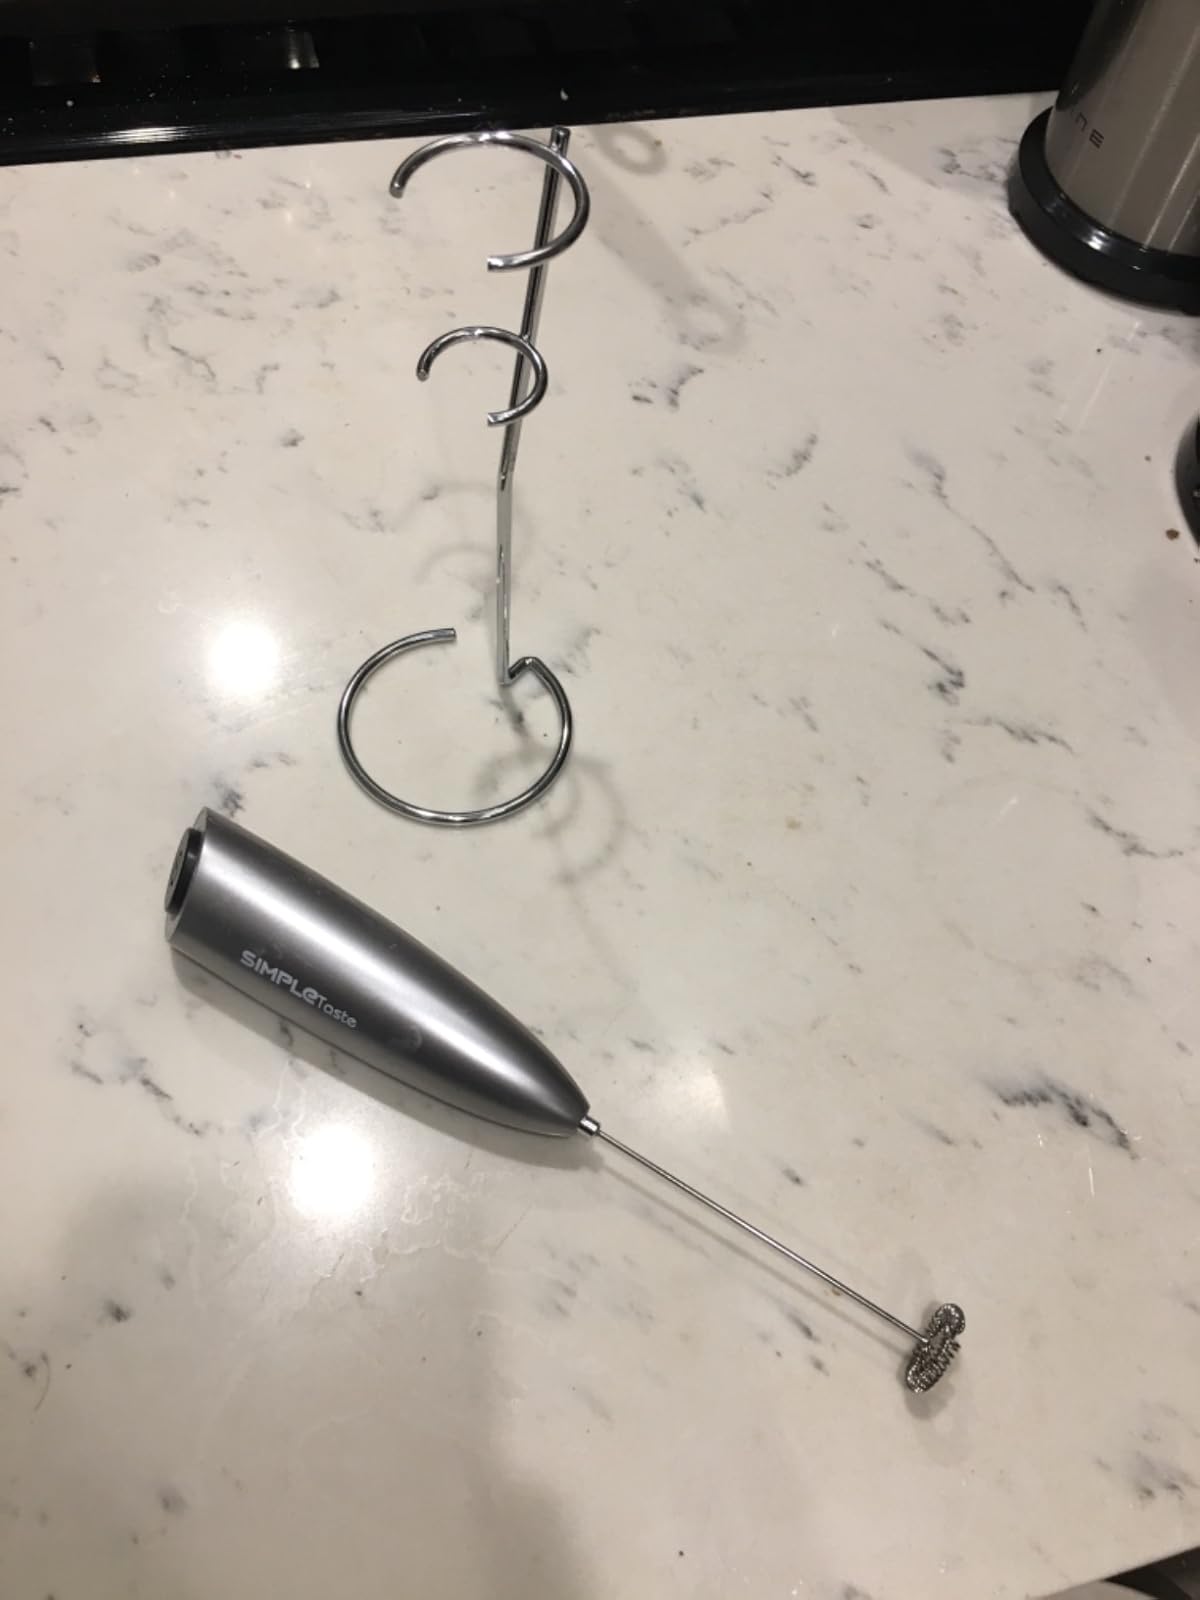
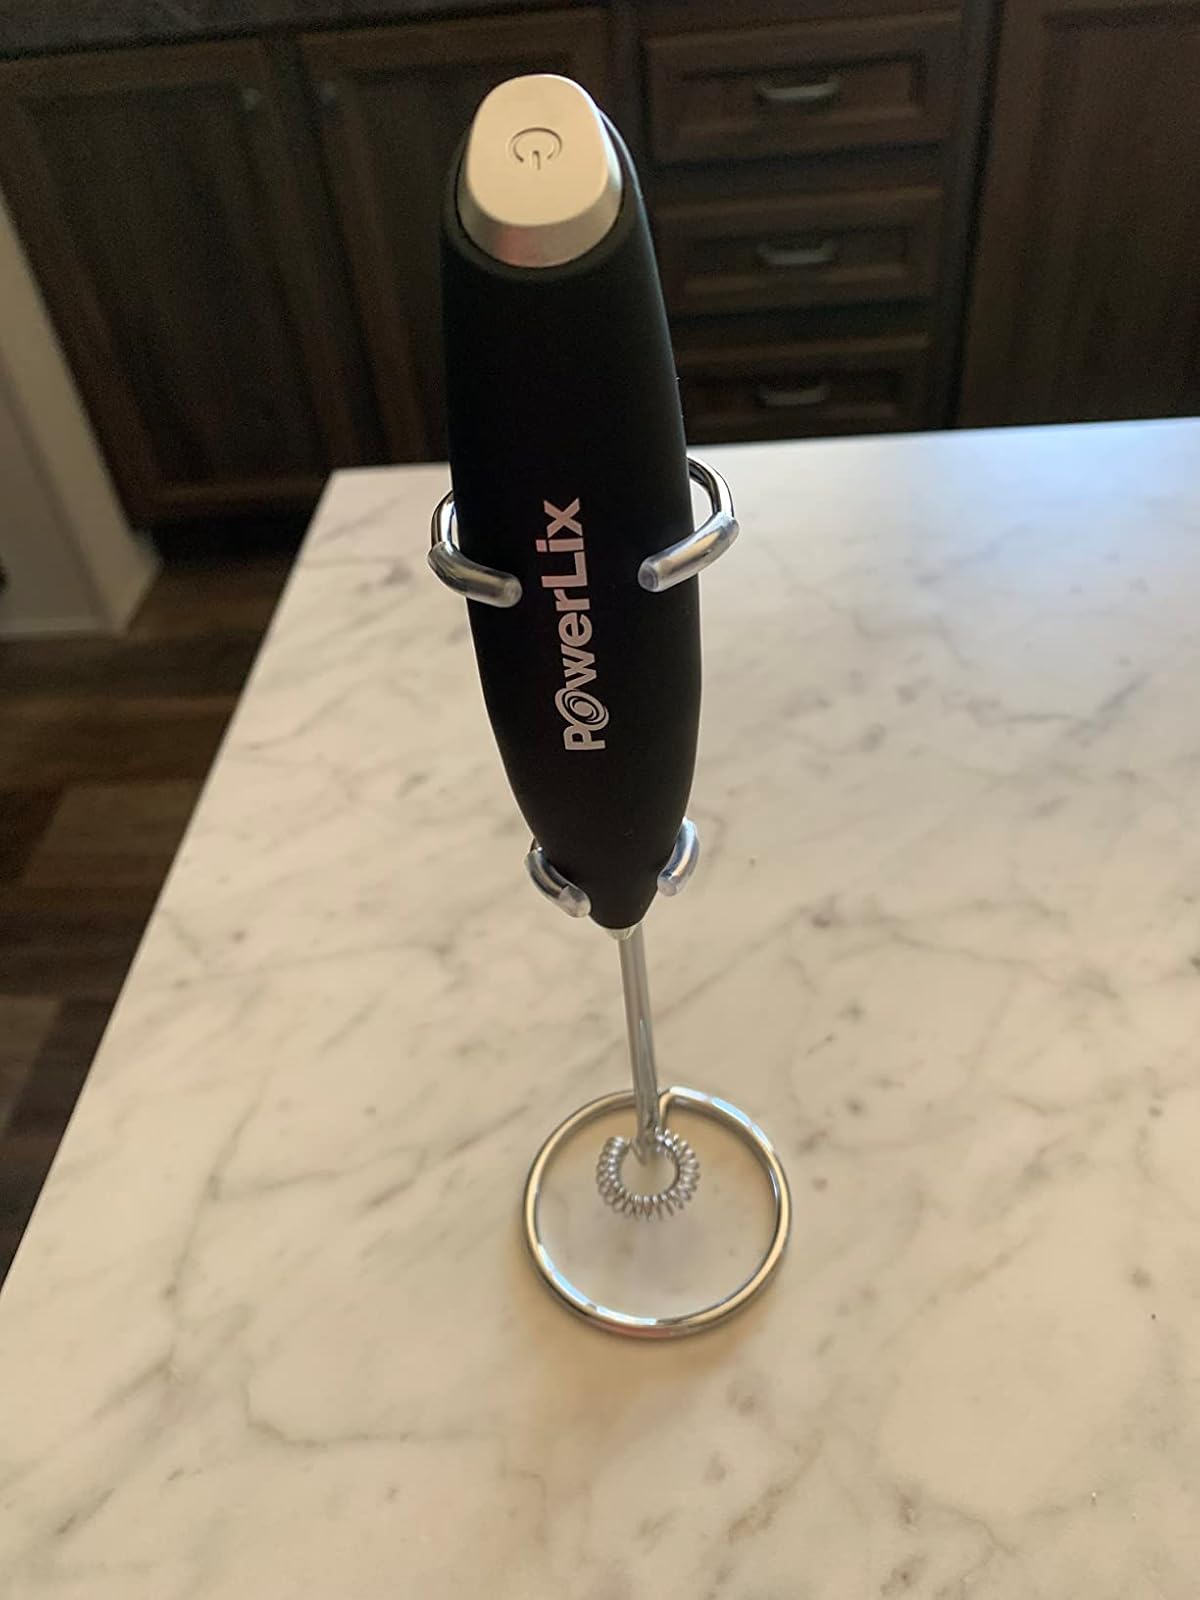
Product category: items_mixer
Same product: no